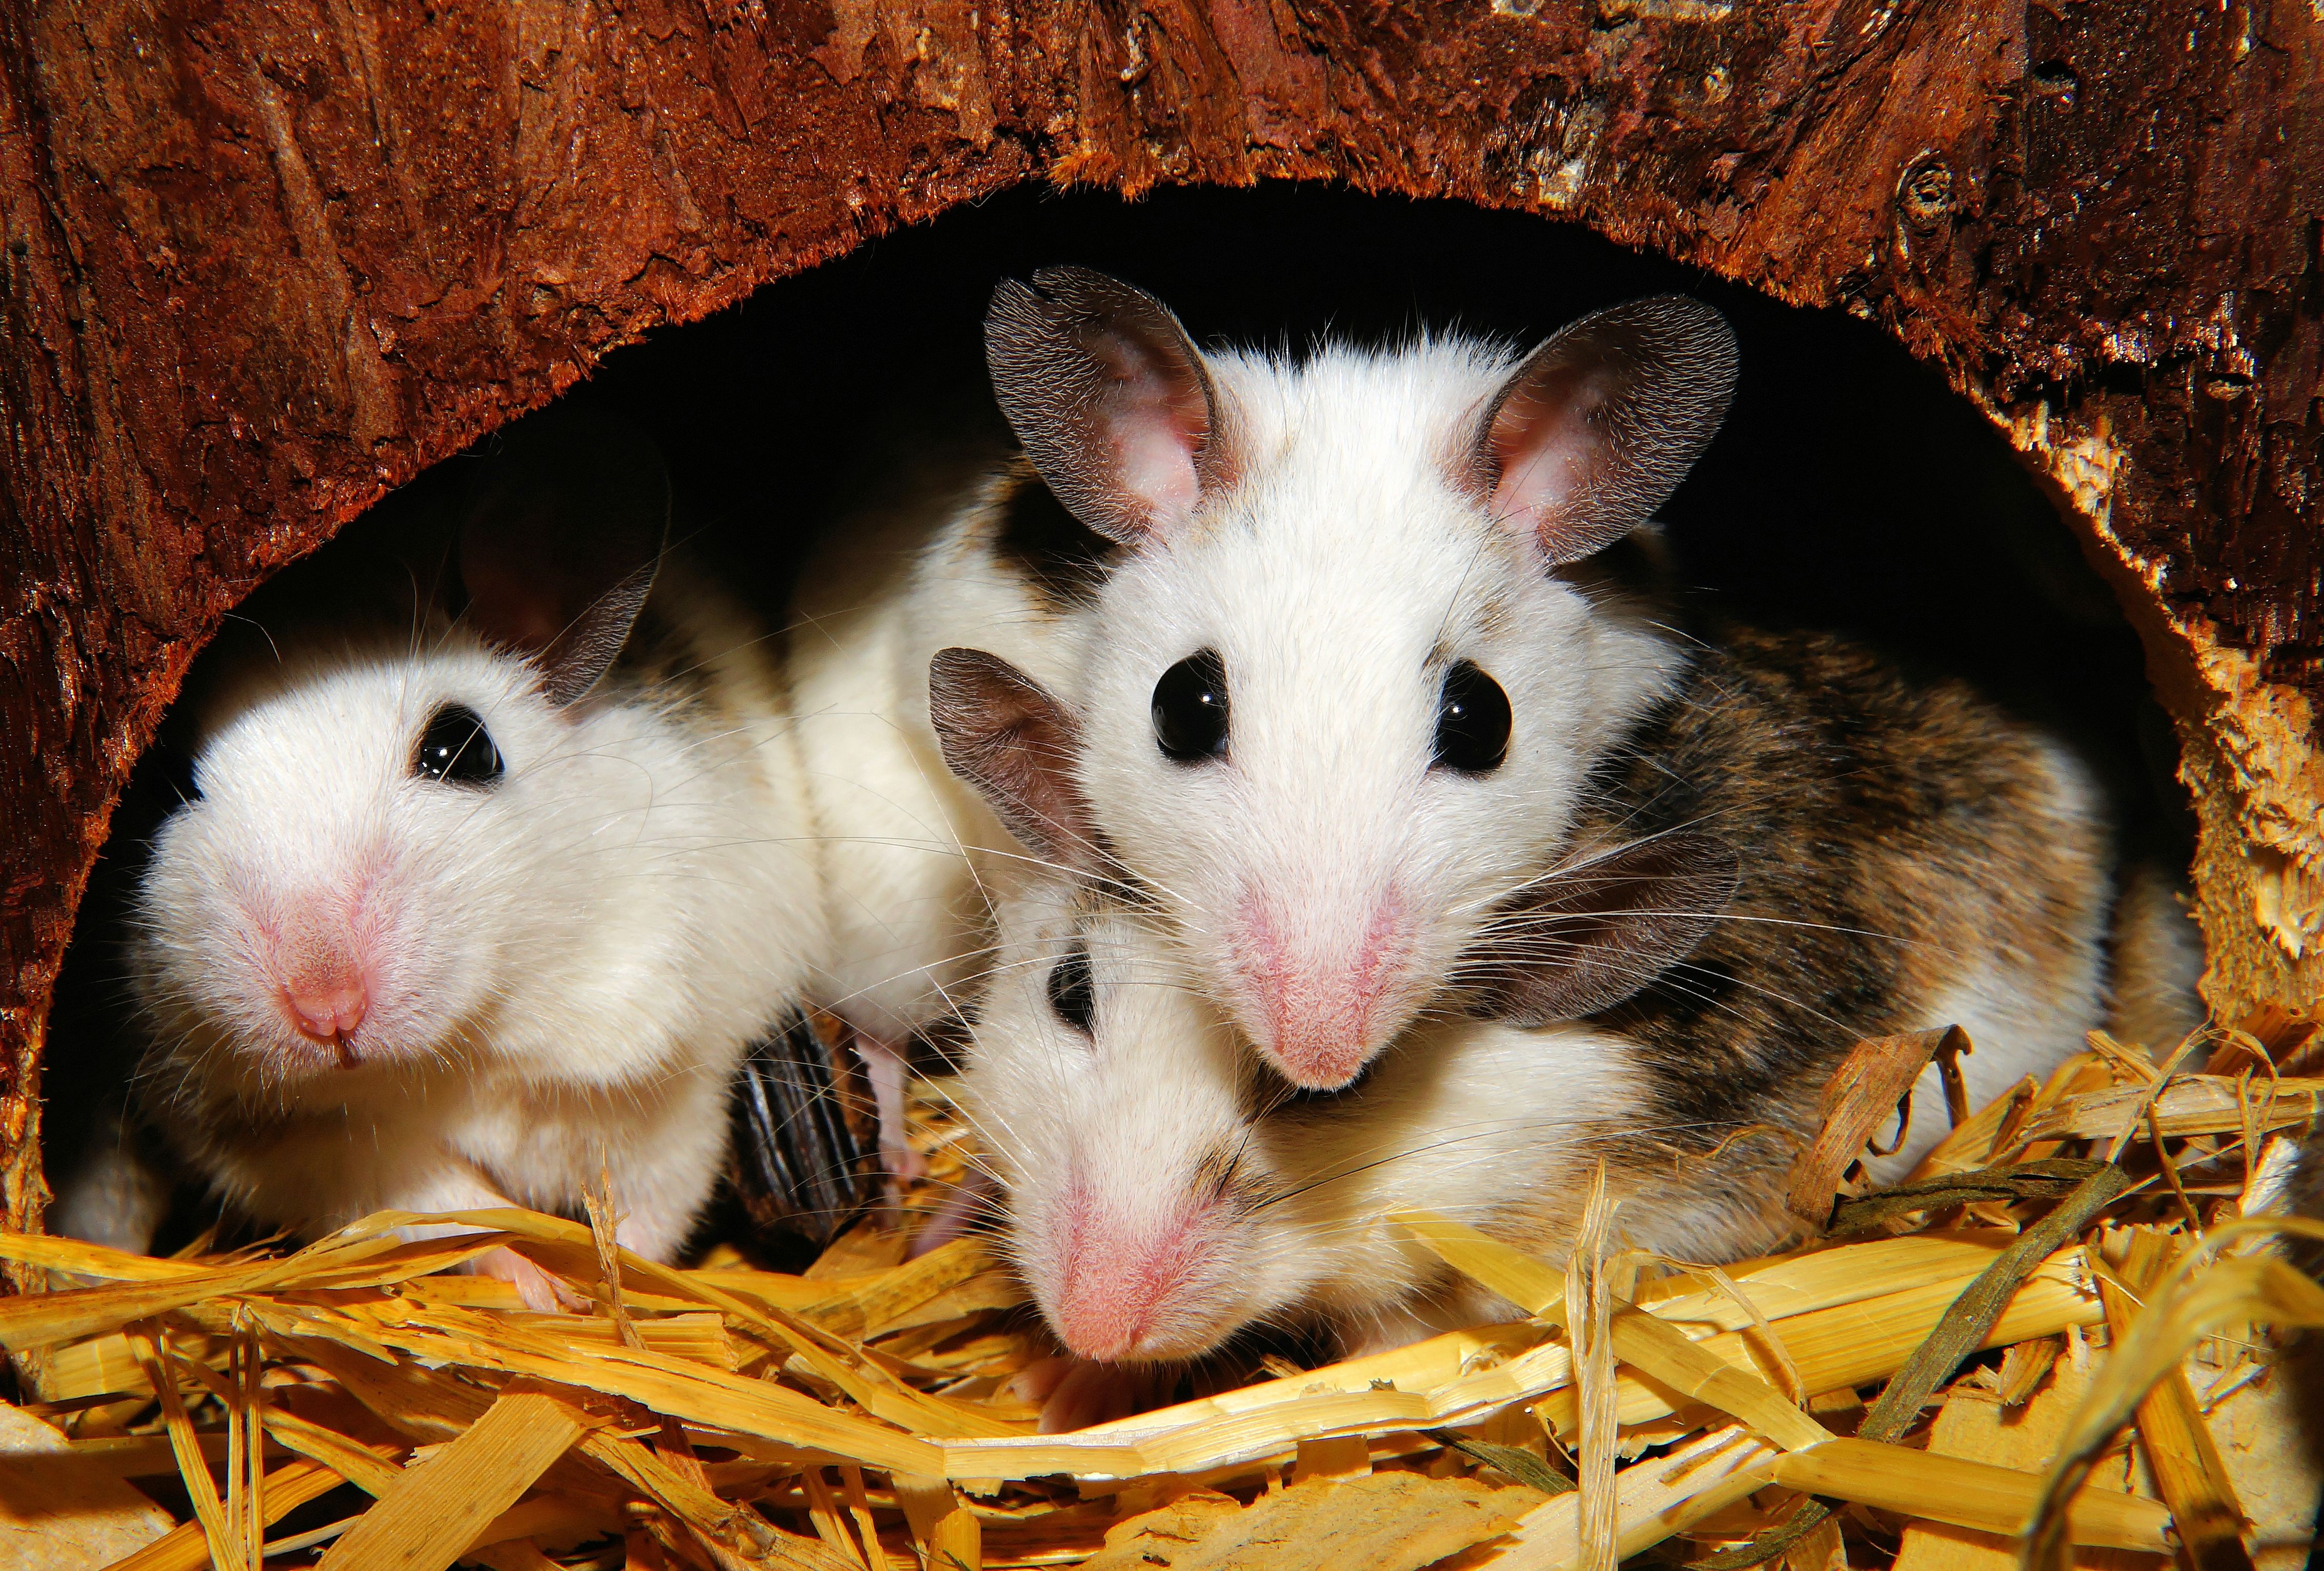
mouse, cute, fur, mammal, close, hamster, rodent, fauna, rat, whiskers, rodents, society, vertebrate, mini, chaos, nager, pest, mice, gerbil, mastomys, muroidea, muridae, bunch of mouse